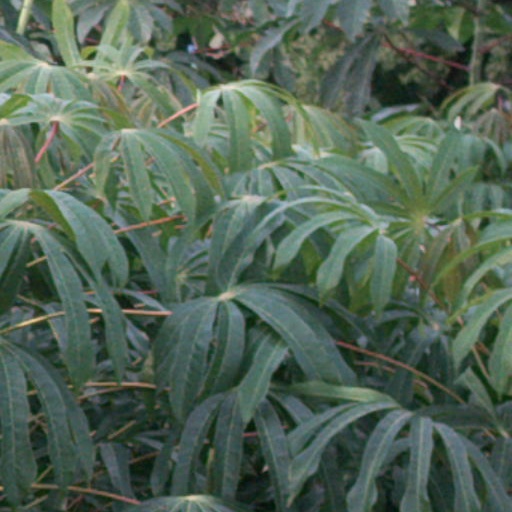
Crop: cassava